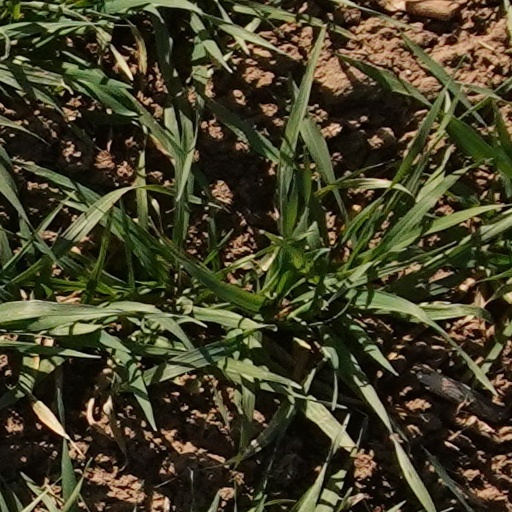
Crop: wheat